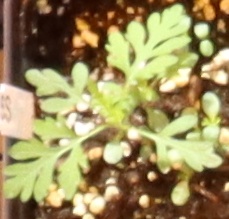
Label: Ragweed